Asiatic Squadron

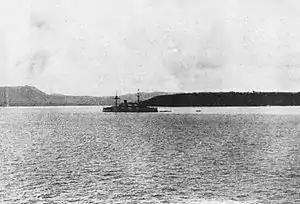
taking possession of Guam in June 1898 during the Spanish–American War.

On 20 June 1898, the Asiatic Squadron protected cruiser captured Guam from the Spanish without resistance, beginning the American possession of the island.